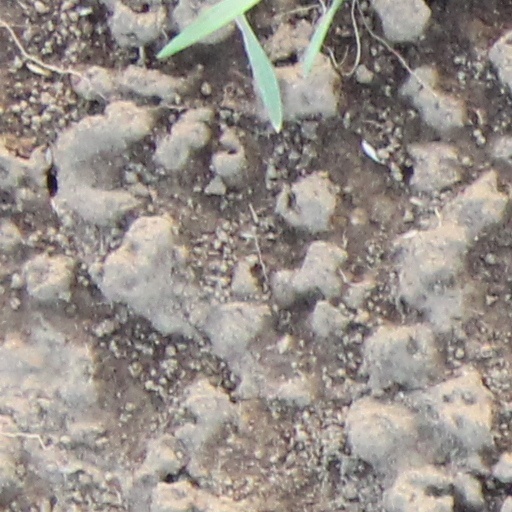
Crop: wheat